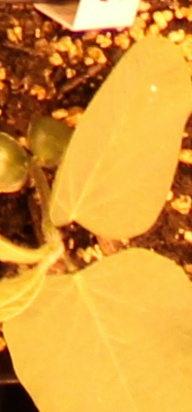
Label: Soybean